4th Reconnaissance Group

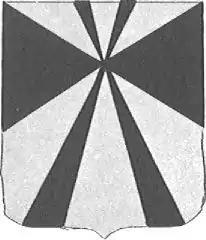
Emblem of the 4th Reconnaissance Group

The 4th Reconnaissance Group is an inactive United States Air Force unit. It was last assigned to Thirteenth Air Force and was stationed at Clark Field, Philippines. It was inactivated on 15 January 1946.